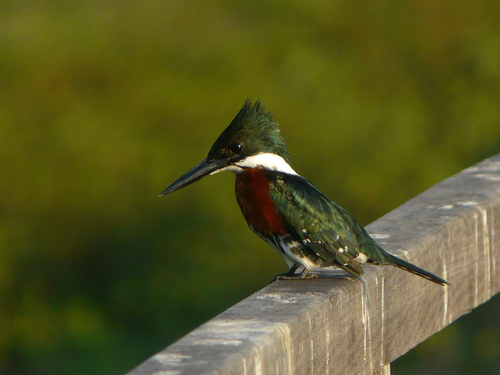
this small green bird with a white stripe around its neck has a long black bill and long feathers sticking out on its nape.
the bird has a dark red breast and throat with a dark green covert and crown.
a small bird with a red breast and a long bill and a green crown
this bird has a green body and head with a white strip on its neck with a long beak and large head.
this small green bird has a white throat, red breast and a long black beak.
a small colorful bird with a whtie nape, red chest, white and green vent, and green feathers over the rest of its body.
this bird has wings that are green and has a red belly
this bird is very small, has a white ring around its neck, the rest of the body is green, and has a long pointed bill.
this bird has wings that are green and hgas a red chest
this bird has a long pointed bill, with a green head.
Species: Green Kingfisher